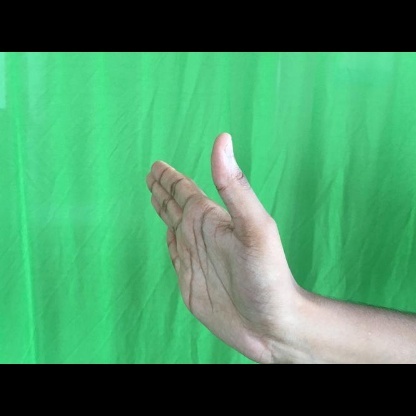
Mudra: Ardhachandran